Avon Bridge

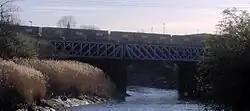
Railway Bridge over the Avon

The Avon Bridge is a railway bridge over the River Avon in Brislington, Bristol, England. It was built in 1839 by Isambard Kingdom Brunel and has been designated by Historic England as a Grade I listed building. The contract was originally awarded to William Ranger, who fell behind with the build and had his construction plant seized so the Great Western Railway company could finish construction. Ranger started legal proceedings against the company, but they were eventually quashed by Lord Cranworth.